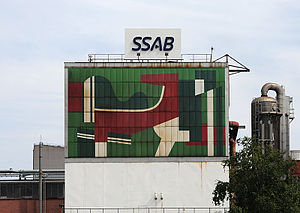
SSAB / Historie
SSAB Oxelösunds Järnverk
SSAB AB, tidligere Svenskt Stål AB, er en svensk stålkoncern, som i dag er Nordens største producent af handelsstål.